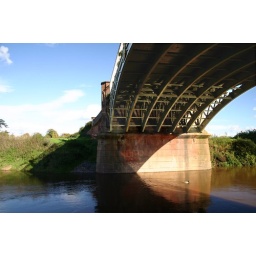
24/10/06 A38 Worcester-Malvern road bridge, first bridge over the Teme. Built 1837.